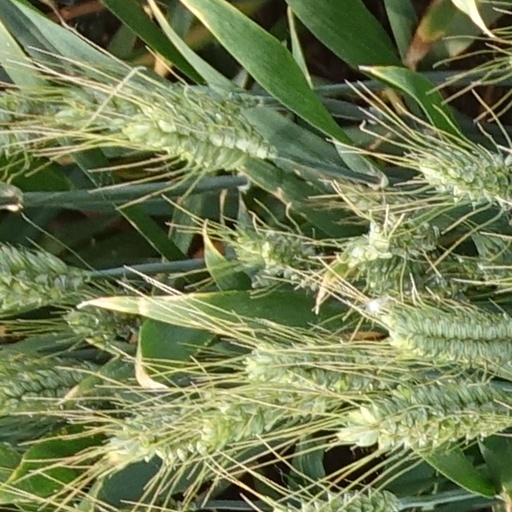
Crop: wheat